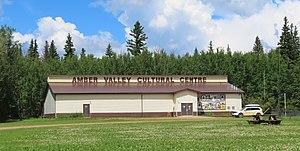
Amber Valley est un secteur non constitué en municipalité de la province de l'Alberta au Canada et situé environ 160 km au nord de la capitale, Edmonton.